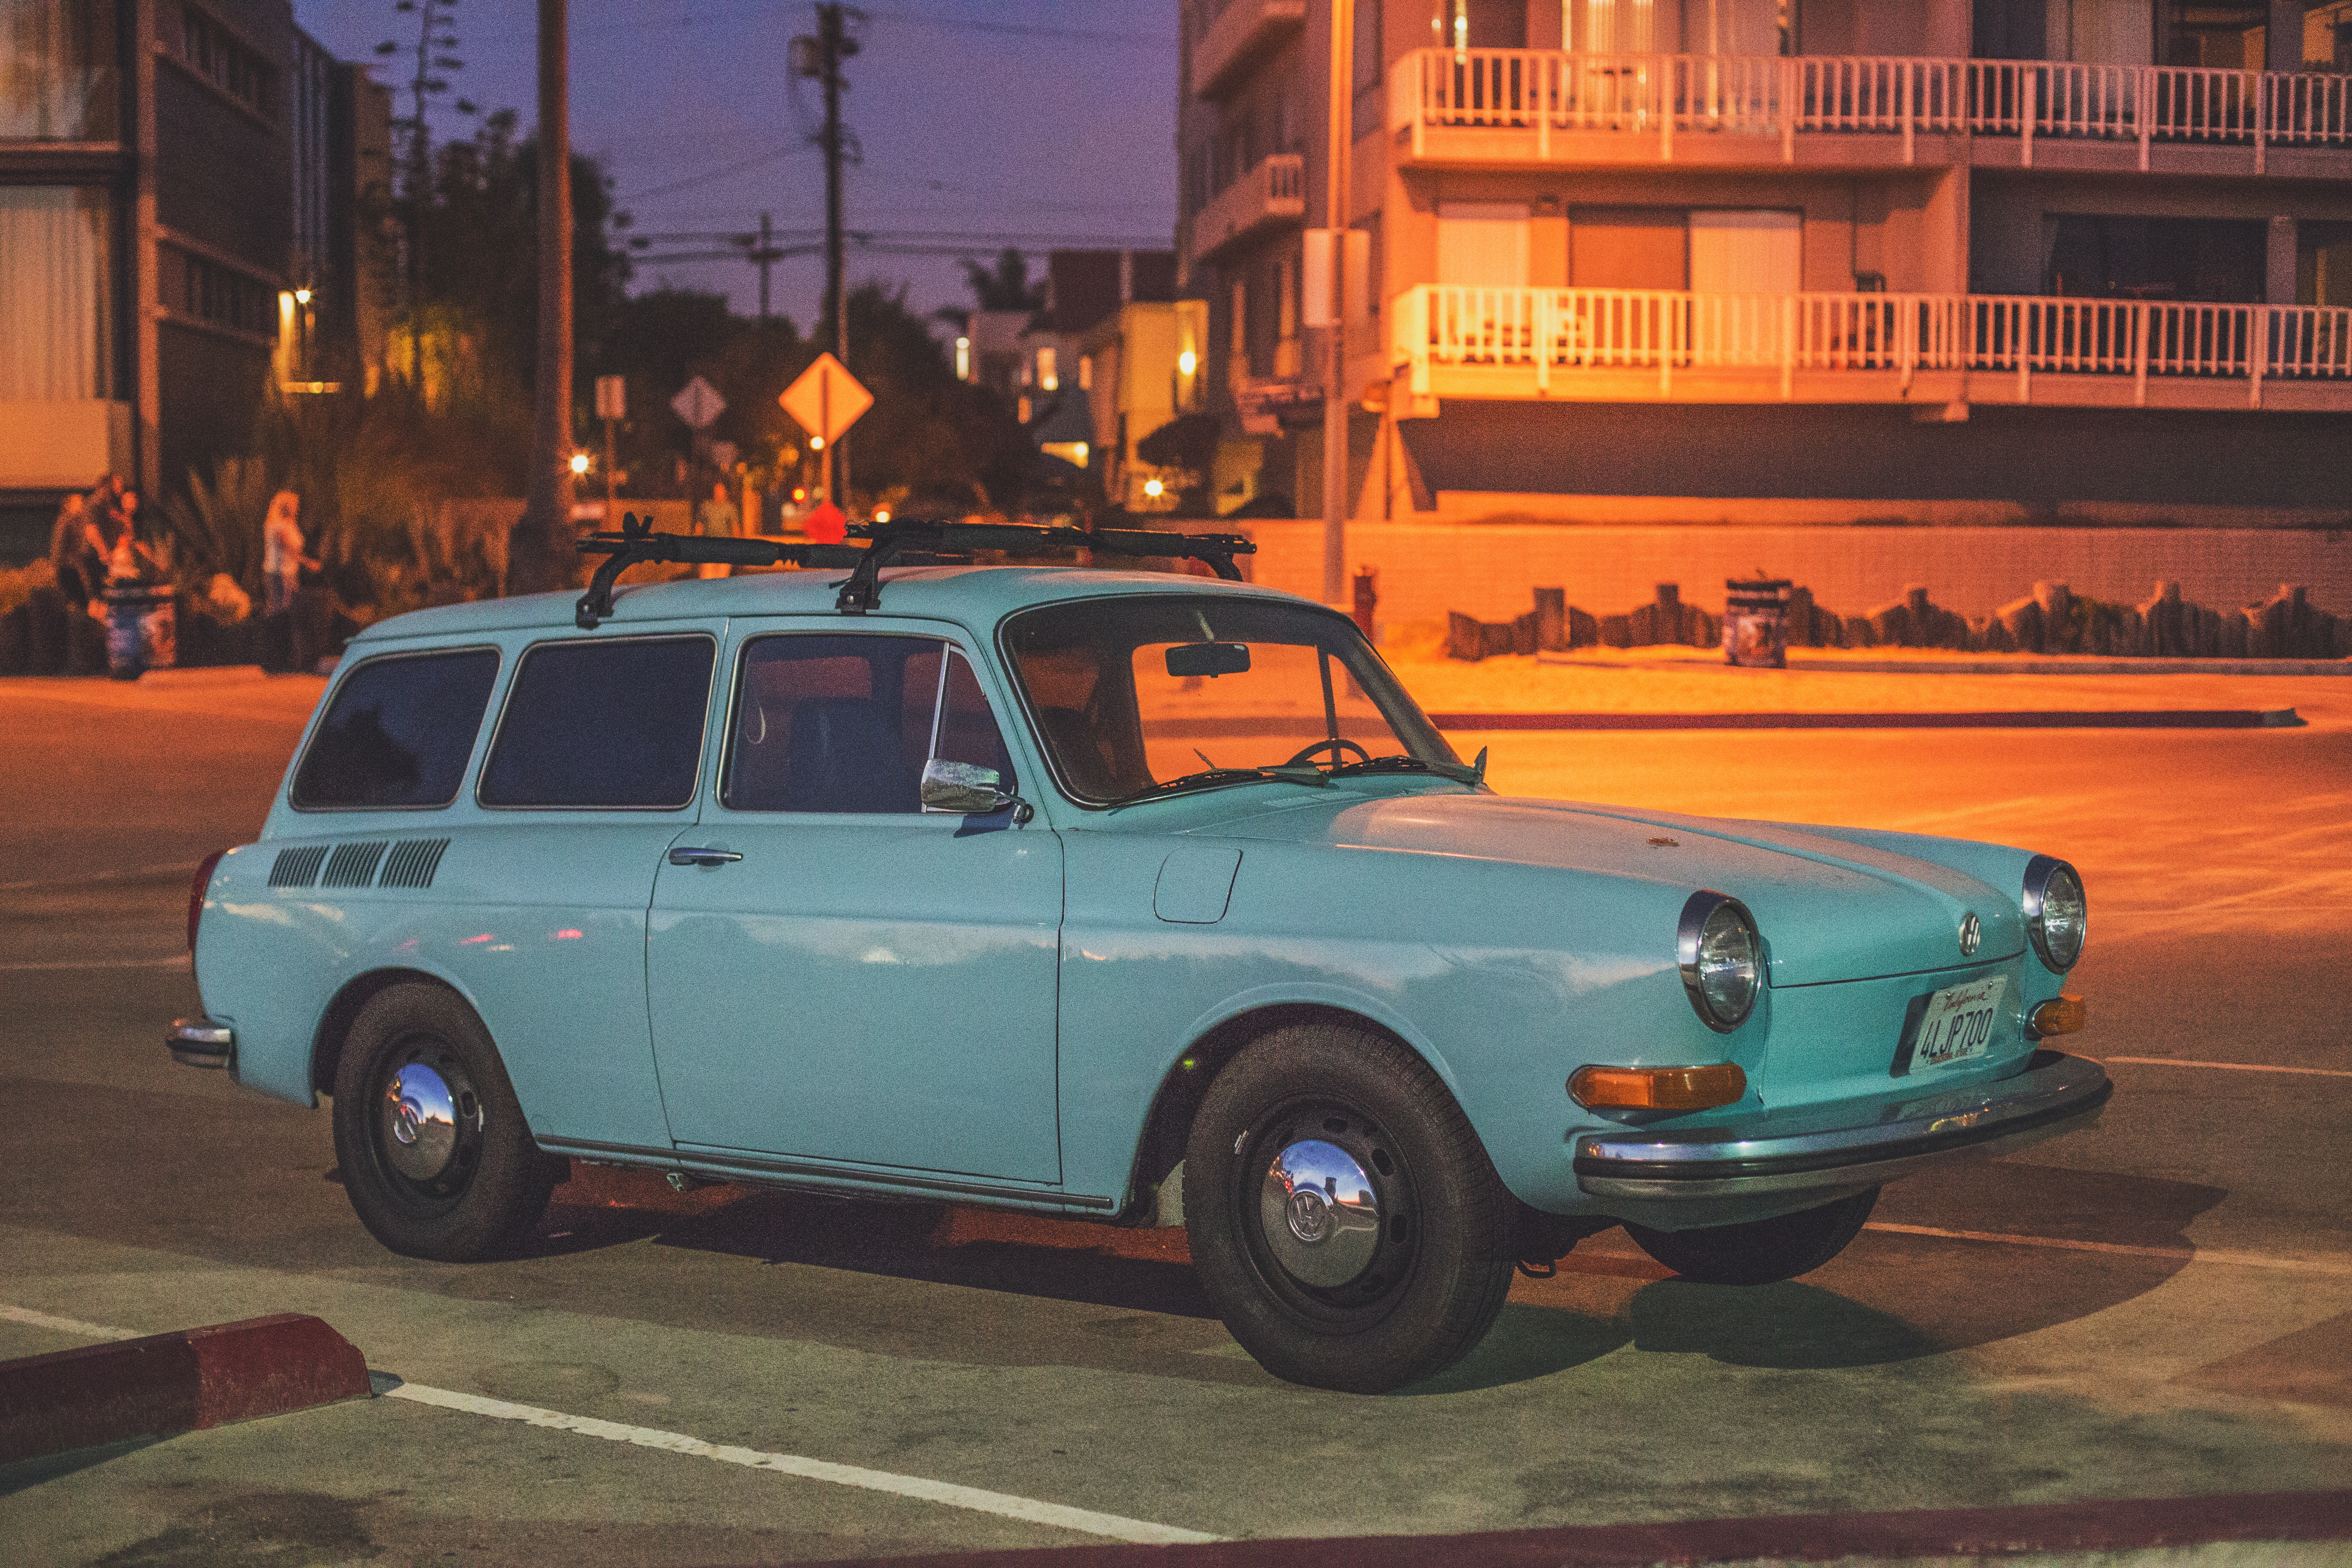
car, vehicle, vintage car, sedan, antique car, city car, land vehicle, automobile make, compact car, subcompact car